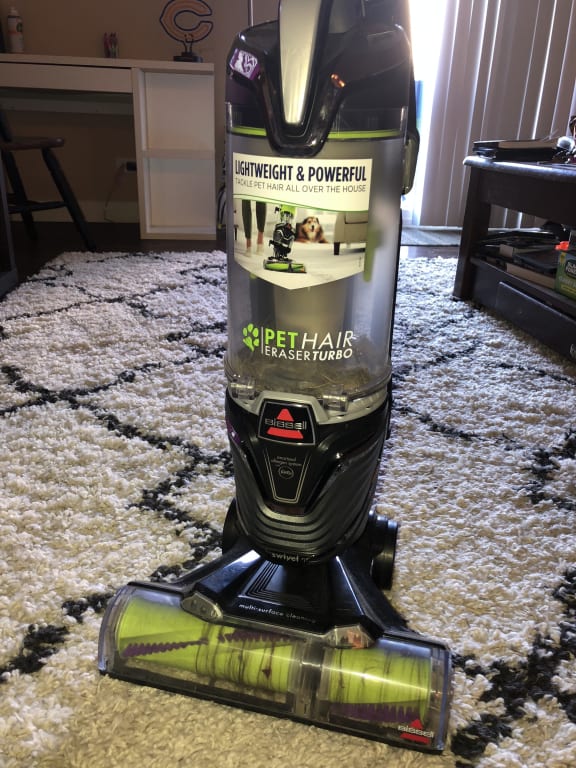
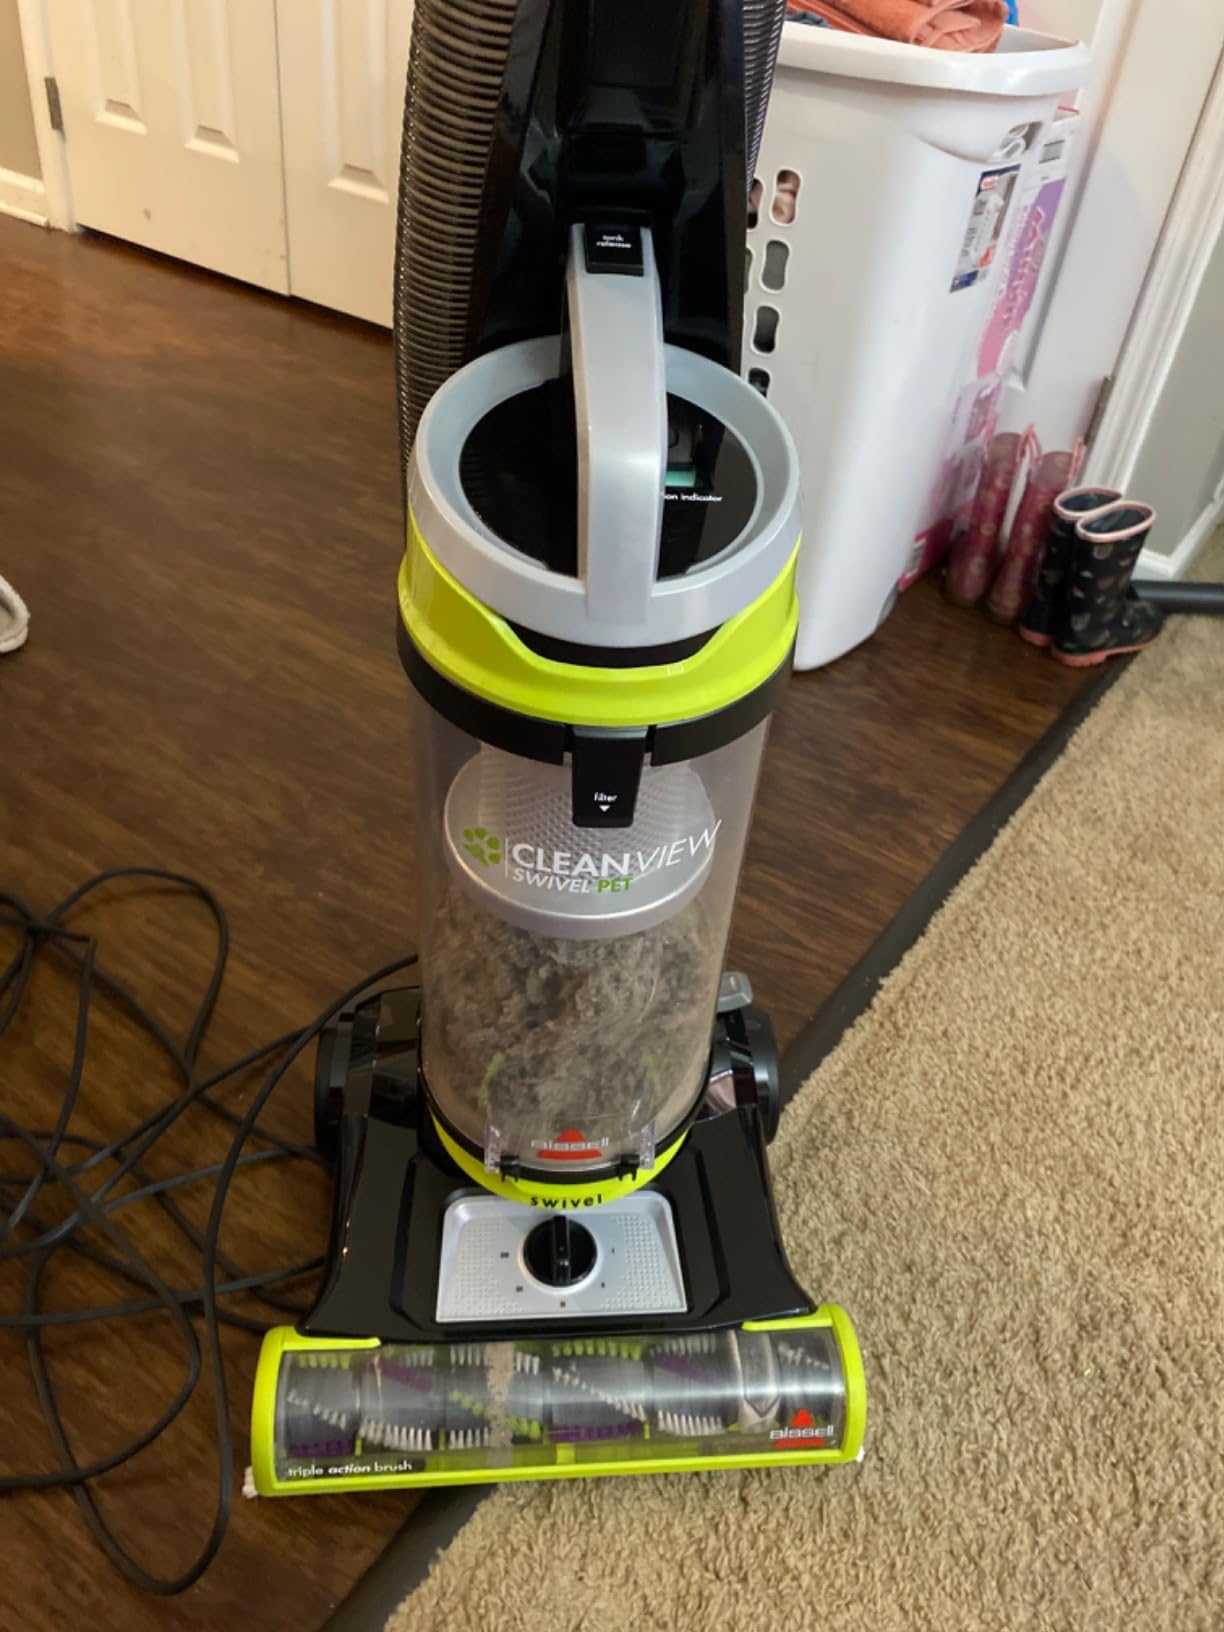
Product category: items_vacuum
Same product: no